Auto Expo

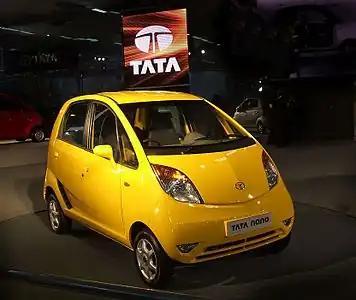
Tata Nano at the Auto Expo

The 8th Auto Expo 2006 was organised at Pragati Maidan, New Delhi from 12 to 17 January 2006. With more than 1,000 participants, 300 overseas companies and 22 countries—including country-level participation from China, Germany, Italy, Taiwan and UK. The Expo covers an area of over 70,000 sq meters in New Delhi's Pragati Maidan. The Expo was jointly organized by the Automotive Components Manufacturers Association of India (ACMA), the Confederation of Indian Industry (CII), and the Society of Indian Automobile Manufacturers (SIAM).